Albino Alverà

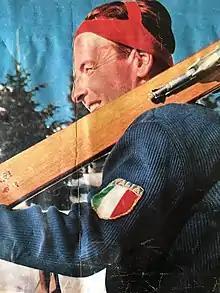
Albino Alverà in 1949

Albino Alverà (1 March 1923 – 26 October 2004) was an Italian alpine skier. He competed in the men's slalom at the 1952 Winter Olympics.